Brahma Temple, Pushkar

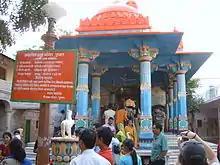
The "mandapam" of the Brahma temple

Pushkar is said to have over 500 temples (80 are large, the remainder small); of these, many are ancient ones that were destroyed or desecrated by Muslim depredations during Mughal emperor Aurangzeb's rule (1658–1707) but were rebuilt subsequently; The most important of Pushkar's temples is the Brahma temple, which dates to the 14th century. The temple is said to have been built by the sage Vishwamitra after Brahma's yagna (ritual). It is also believed that Brahma himself chose the location for his temple. The 8th century Hindu philosopher Adi Shankara renovated this temple, while the current medieval structure dates to Maharaja Jawat Raj of Ratlam, who made additions and repairs, though the original temple design is retained.